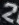
Number: 2